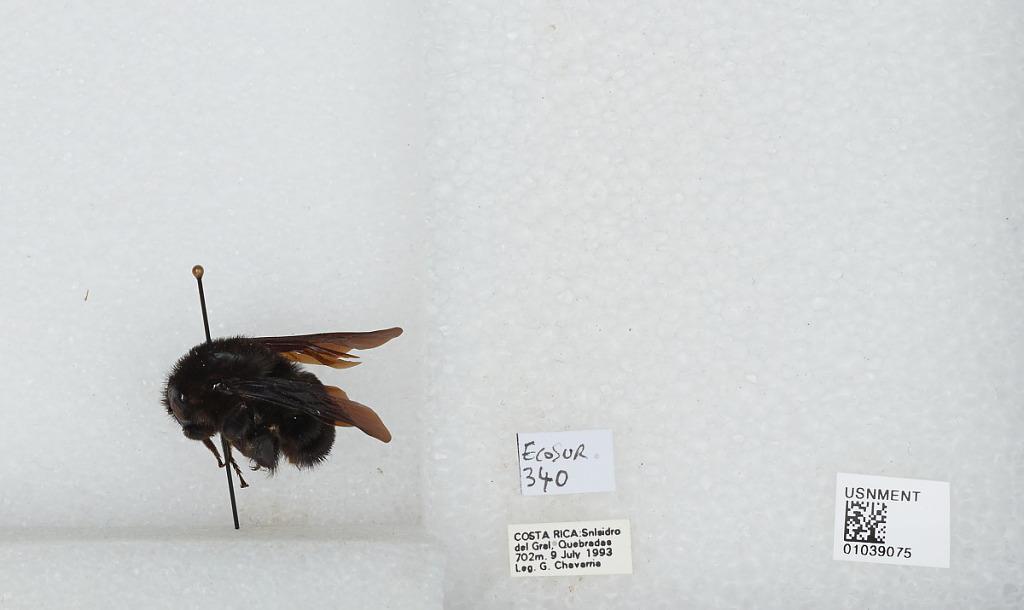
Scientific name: Bombus (Megabombus) pullatus Franklin
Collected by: G. Chavarria
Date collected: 1993-7-9
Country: Costa Rica
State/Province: San Josè
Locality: Quebradas, San Isidro del General